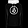
Label: Pullover